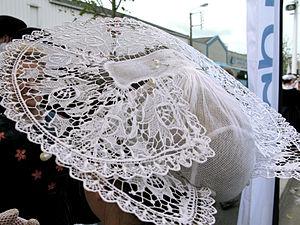
Détails de broderies de coiffe bretonne. Forme de coiffe distinctive du pays de Lorient.
Caudan est une commune du département du Morbihan, dans la région Bretagne, en France.
Lorient [lɔʁjɑ̃] est une commune française située dans le département du Morbihan, en région Bretagne. Cité portuaire active et arsenal maritime au fond de la rade de Lorient, la ville est au cœur de l'unité urbaine de Lorient qui est la plus importante du département et se classe au troisième rang en région Bretagne.
Le costume breton est le modèle de vêtements que portaient les Bretons comme vêtements de cérémonie ou de fête, les vêtements de tous les jours présentaient moins d'originalité même s'ils avaient aussi des caractéristiques locales ou professionnelles.